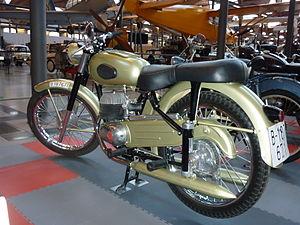
Montesa est une marque espagnole de motocyclettes créée à Barcelone en 1944. En 1983, elle passe sous le contrôle du Japonais Honda. Elle s'est spécialisée d'abord dans les machines de route et de compétition sur circuit puis dans le tout-terrain trial, et enduro.